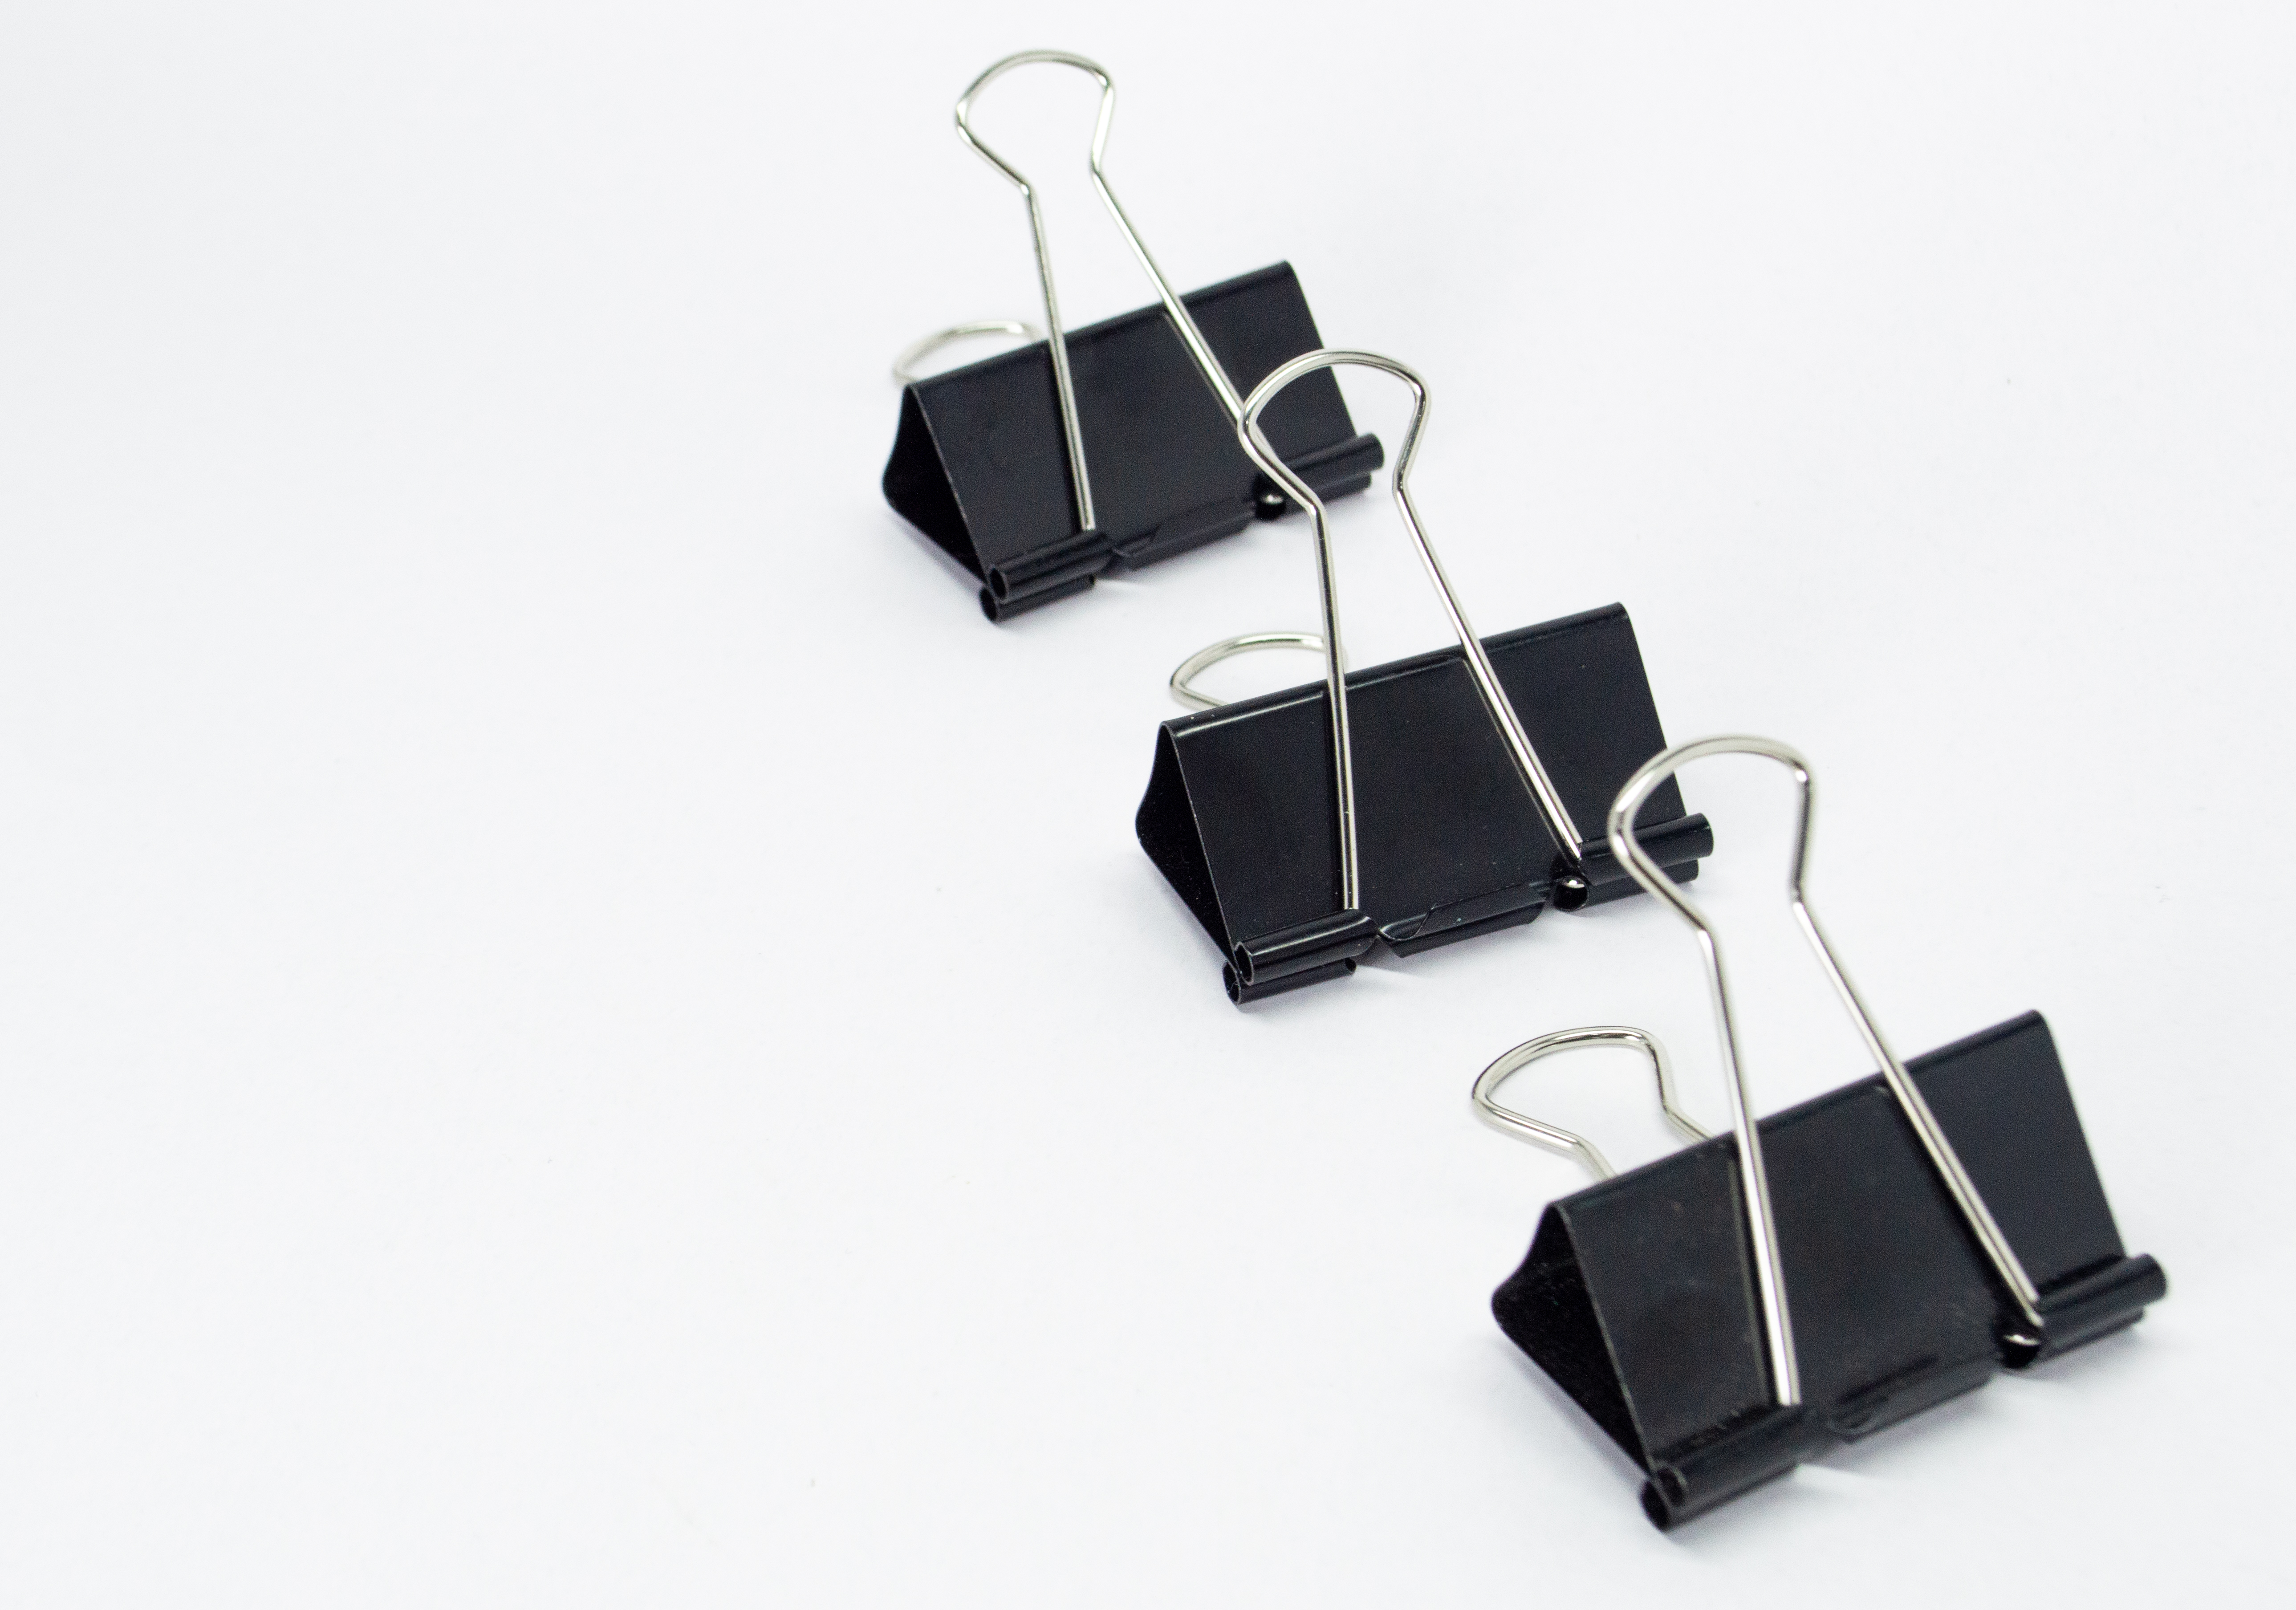
isolated, clip, stationery, office, black, paper, metal, accessory, paper clip, object, metallic, note, binder clip, white background, photography, color image, office supply, school supplies, equipment, business, binder, document, tool, supply, attach, cut out, black color, attached, bonding, clipping path, corporate business, manufactured object, no people, reflection, white, background, bulldog, rectangle, font, flooring, automotive design, fashion accessory, lamp, brand, event, art, wood, chair, clothes hanger, still life photography, ceiling fixture, ceiling, circle, gadget, light fixture, slope, monochrome photography